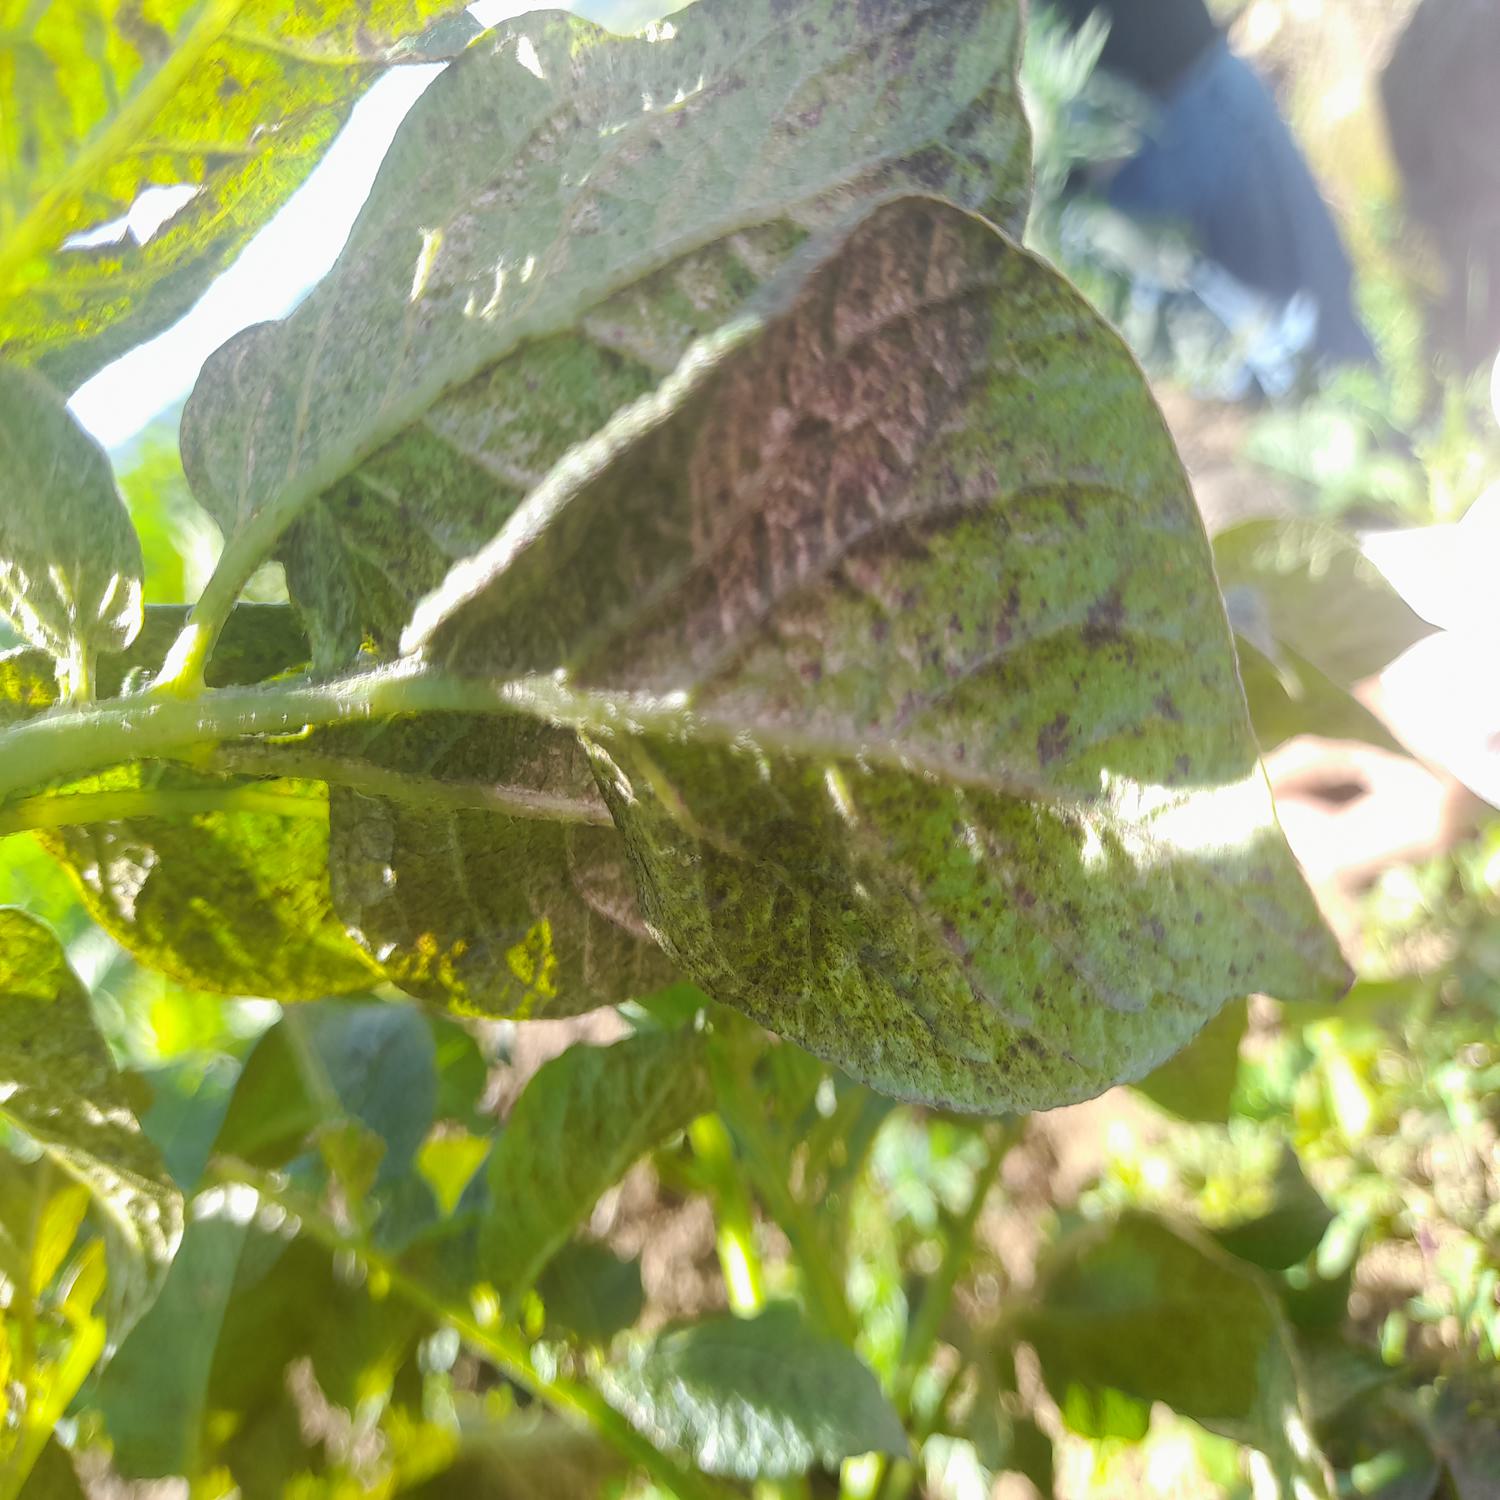
Label: Pest